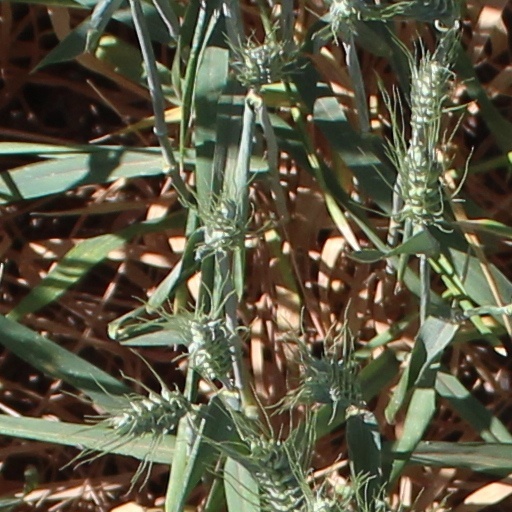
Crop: wheat